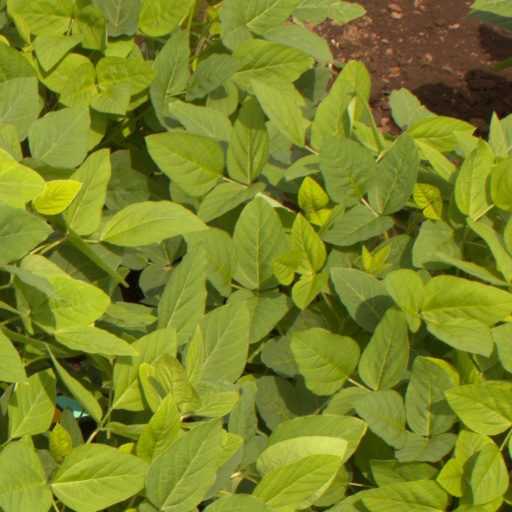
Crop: soybean